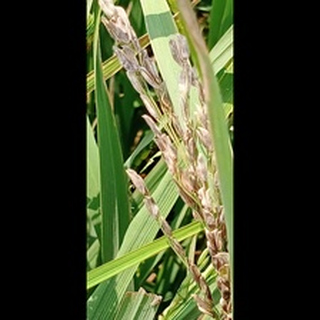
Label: diseased_rice